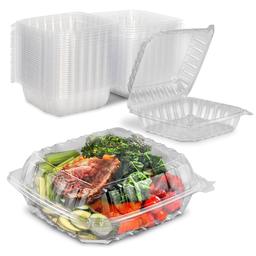
Label: plastic